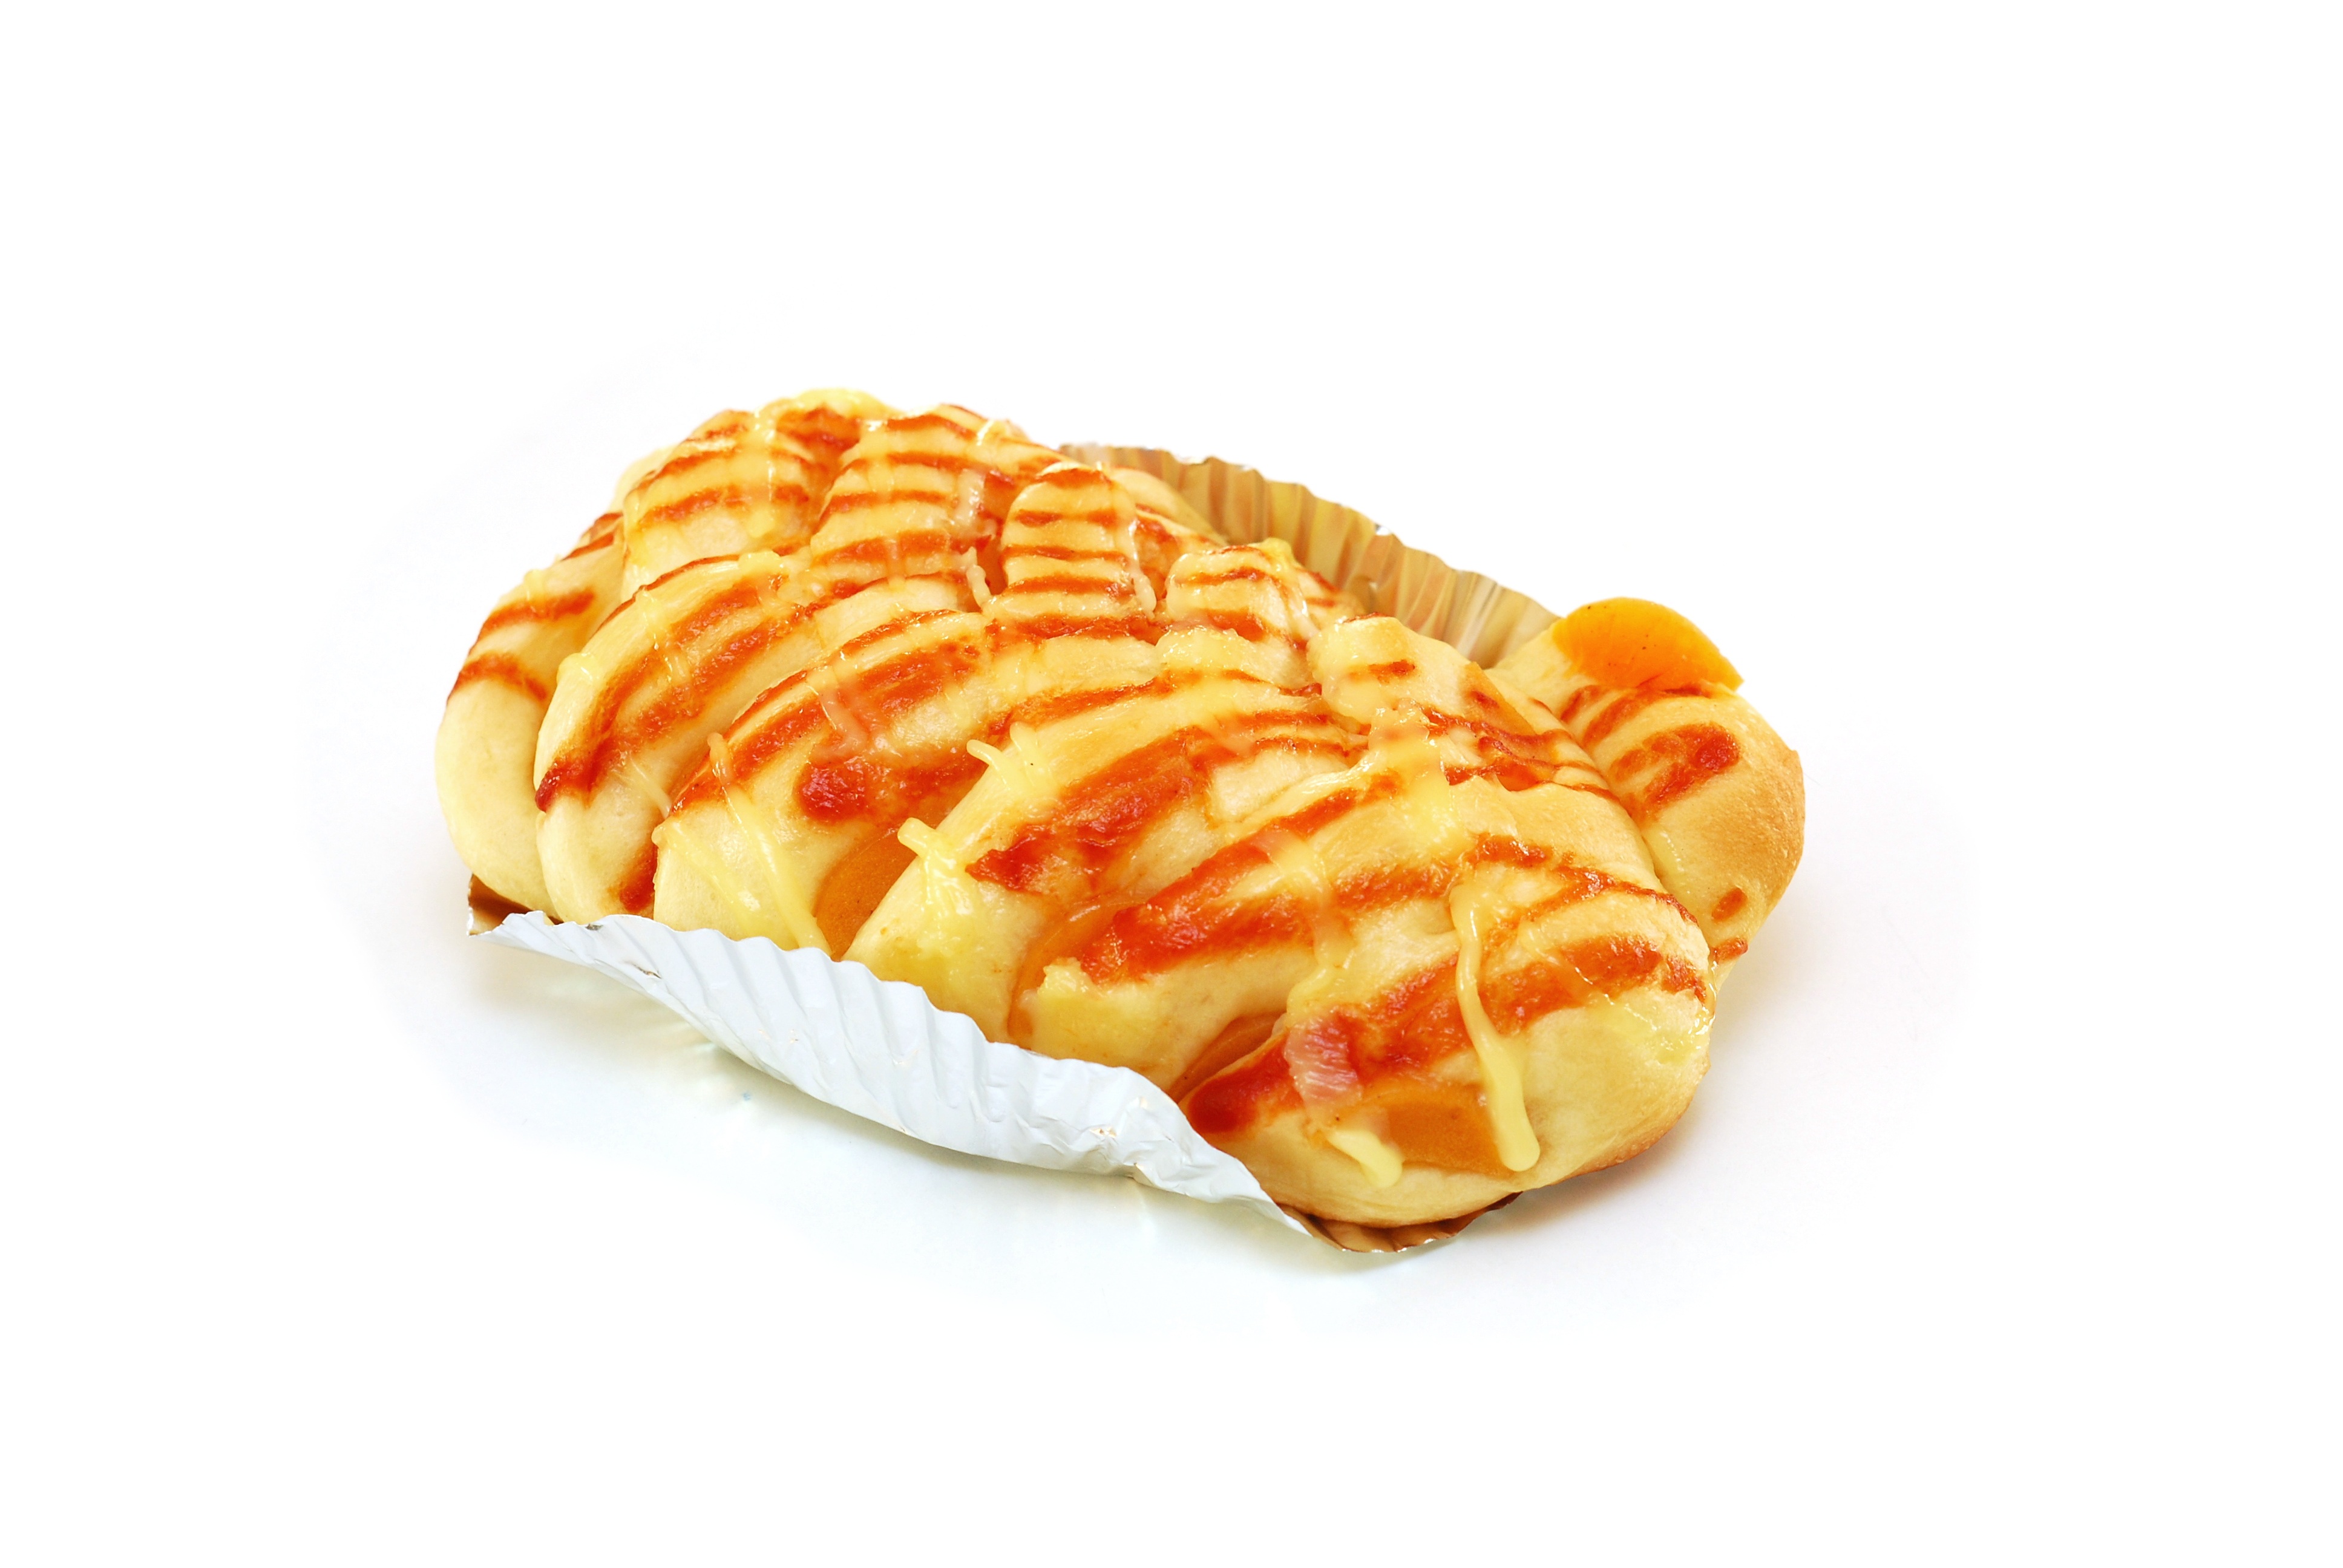
dish, meal, food, produce, breakfast, snack, dessert, fast food, cuisine, bread, pastry, bakery, pizza, bun, sweets, baked goods, danish pastry